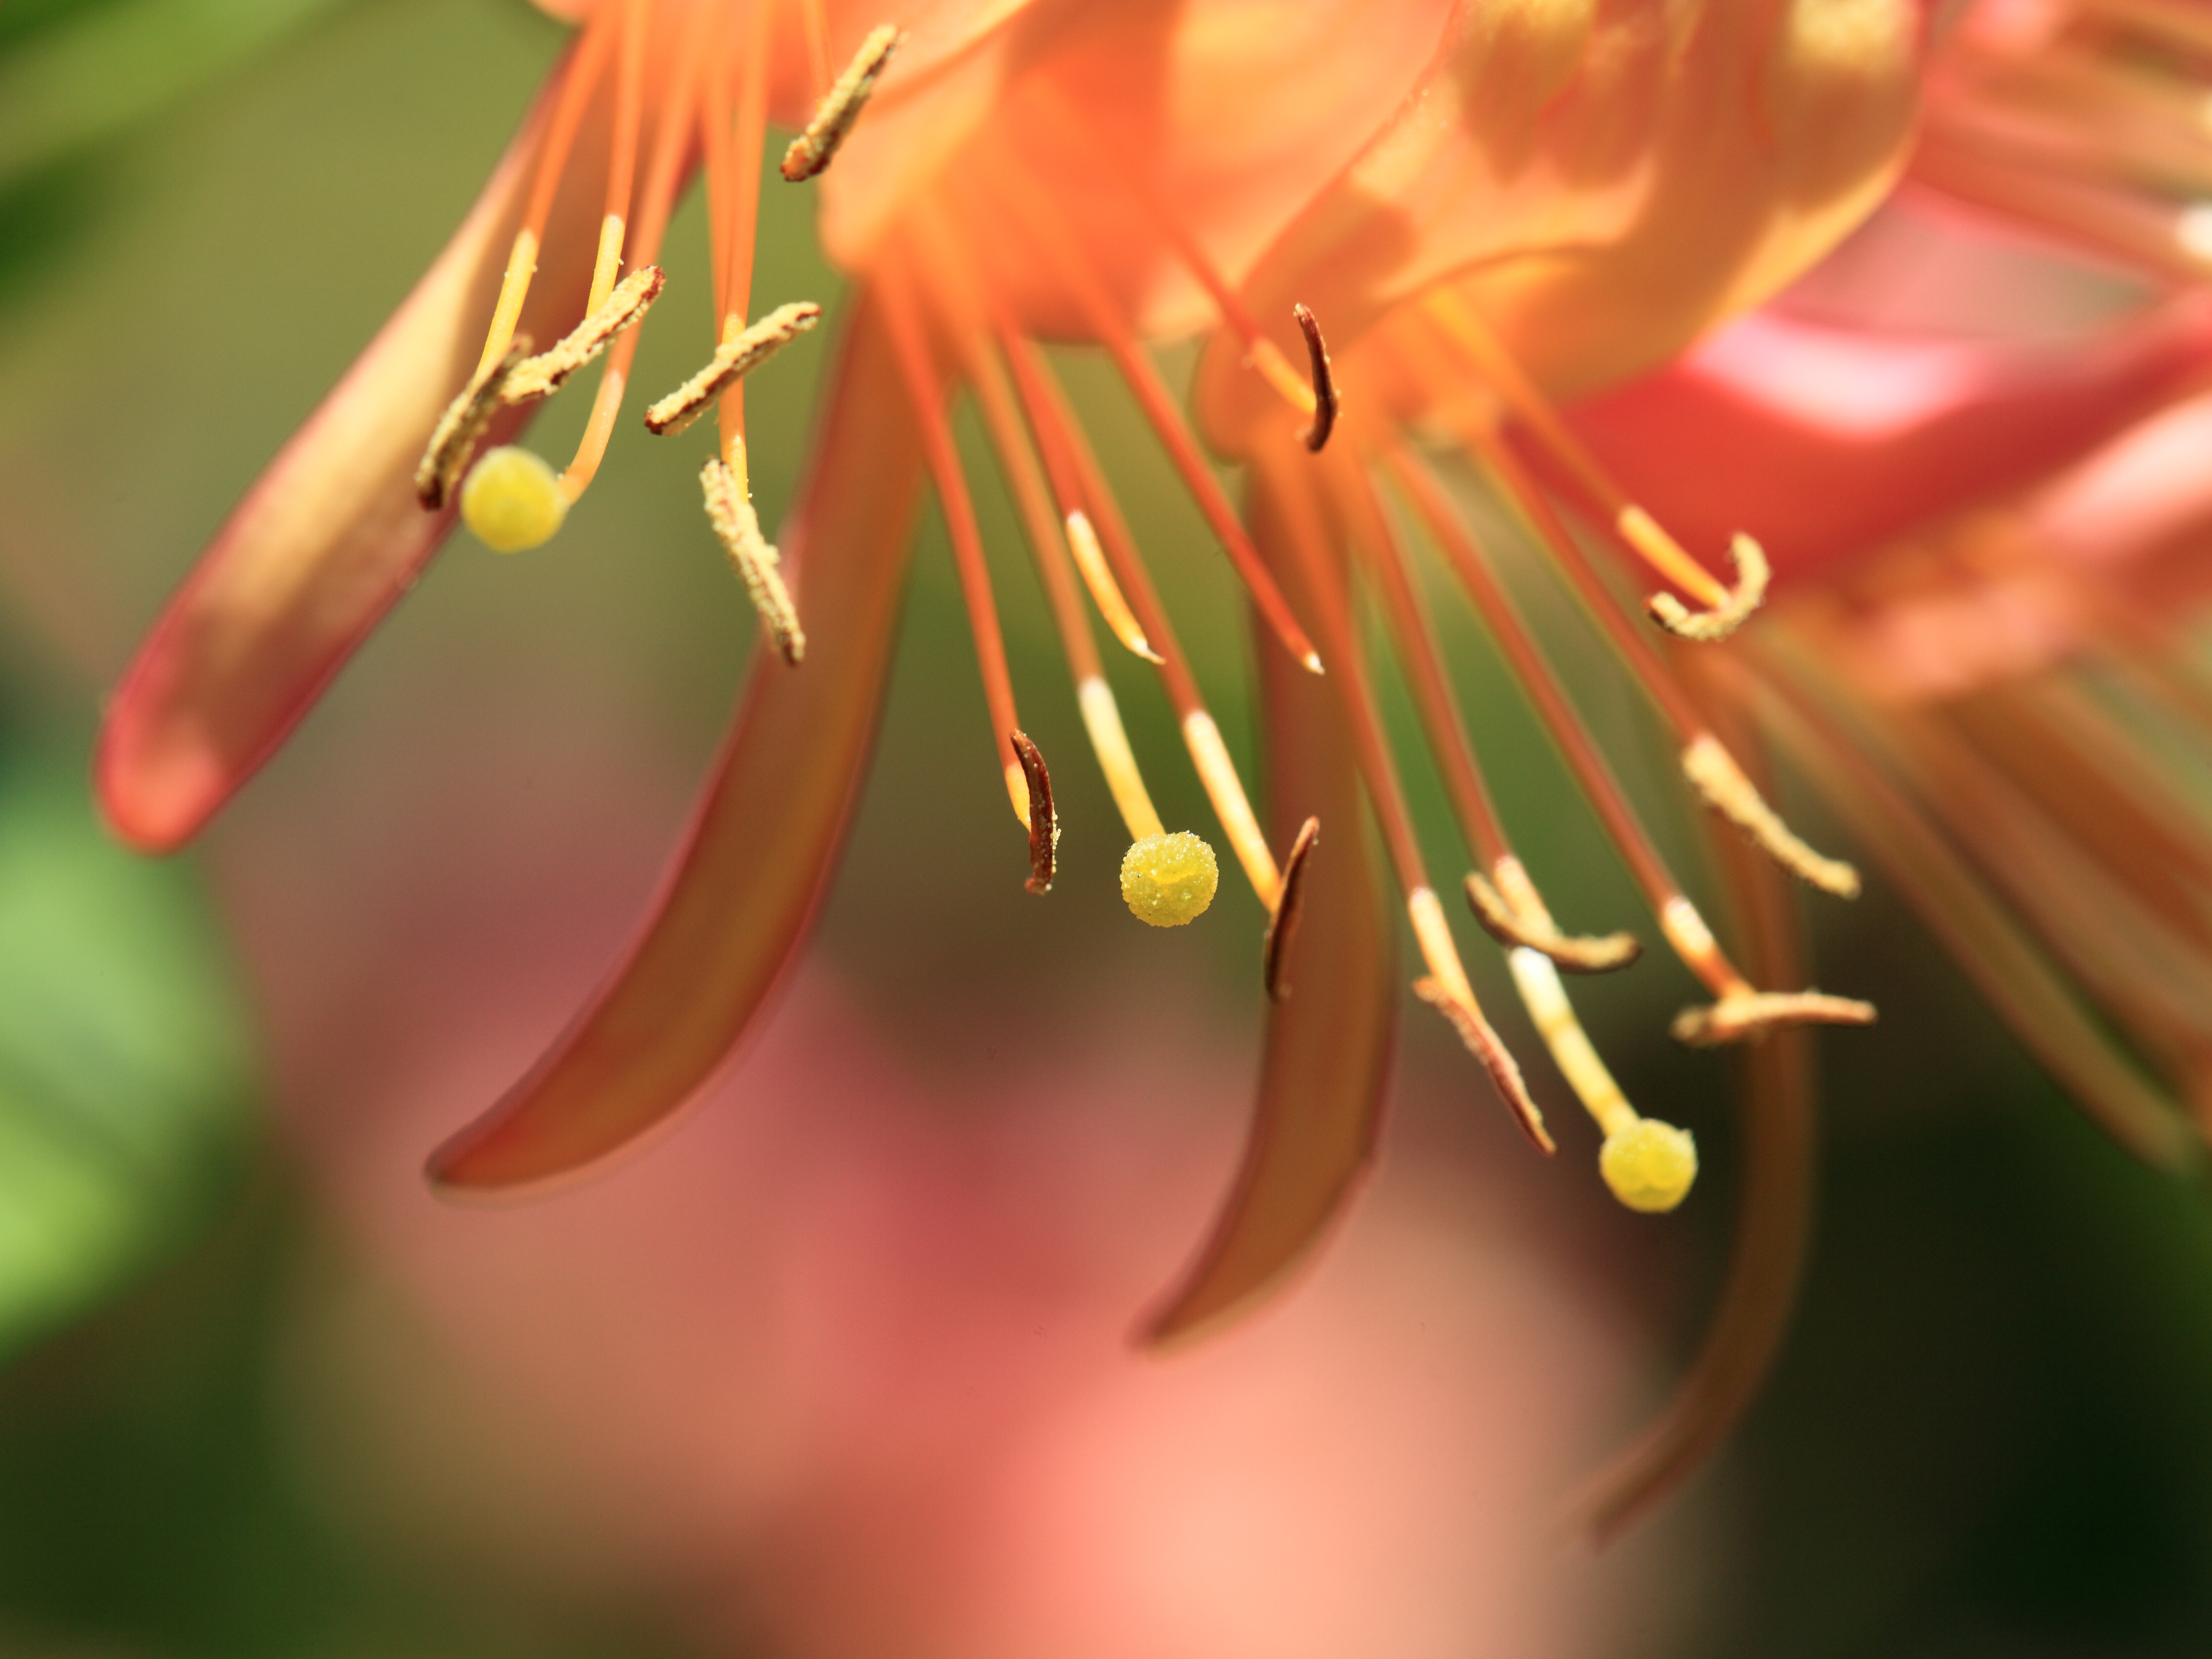
tree, nature, branch, blossom, plant, photography, sunlight, leaf, flower, petal, green, high, produce, botany, flora, wildflower, close up, cool image, shrub, 5d, hires, markii, hi, res, resolution, woodbine, lonicera, periclymenum, commonhoneysuckle, macro photography, flowering plant, plant stem, woody plant, land plant